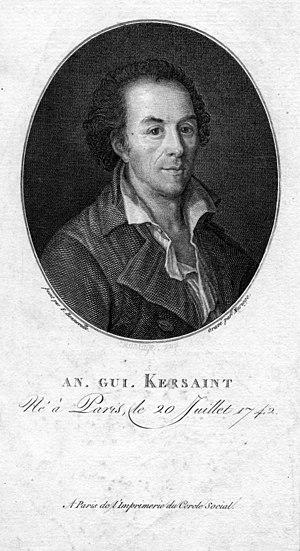
portrait gravé
Guy-Armand Simon de Coëtnempren de Kersaint, comte de Kersaint, né au Havre le 20 juillet 1742, et guillotiné à Paris le 4 décembre 1793, est un officier de marine, écrivain et conventionnel français du XVIIIᵉ siècle.